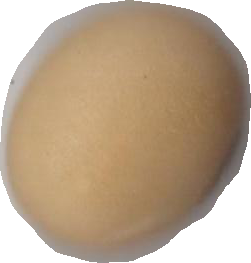
Variety: Anjasmoro